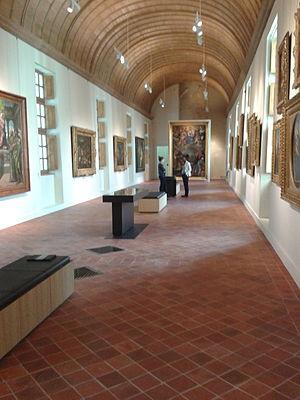
La galerie Bellegarde
Le musée des Beaux-Arts de Dijon est l'un des plus importants et l'un des plus anciens musées de France. Situé au cœur de la ville, il occupe l'ancien palais ducal, siège au XVᵉ siècle de l’État bourguignon. Lorsque le duché est rattaché au royaume de France, le palais devient le logis du roi, puis se transforme au XVIIᵉ siècle en palais des États de Bourgogne, sur un projet de Jules Hardouin-Mansart.